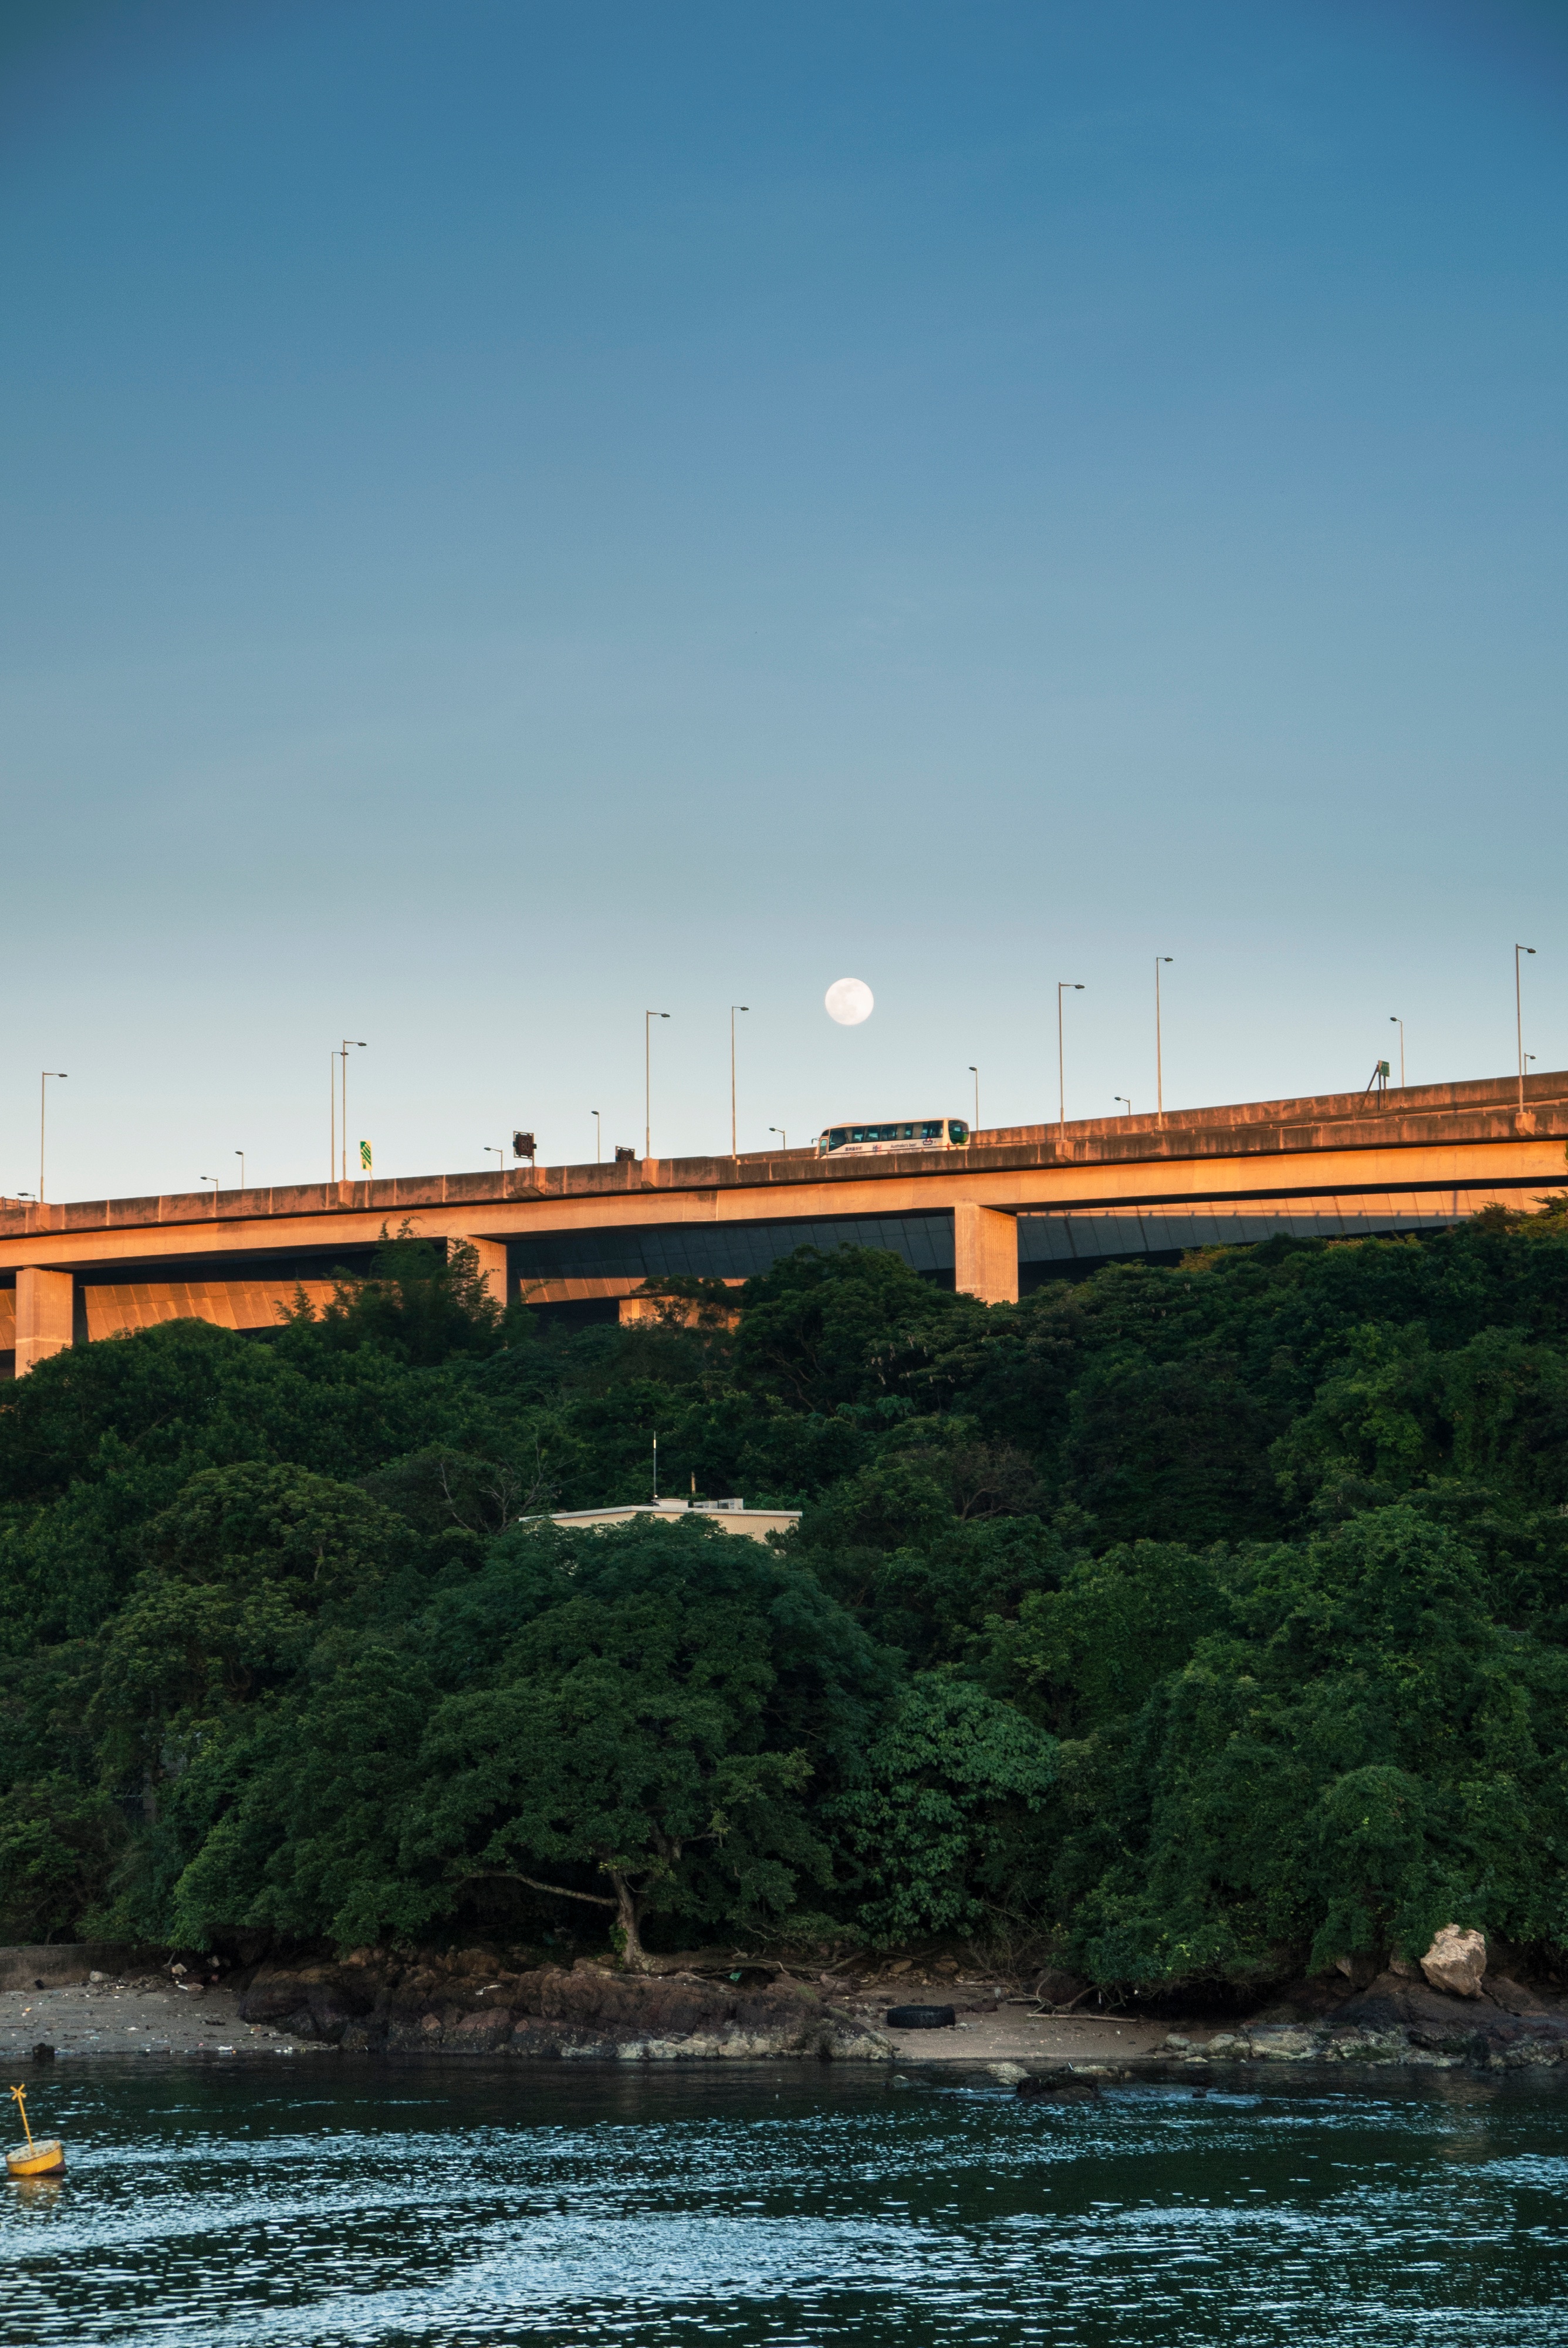
sea, coast, water, horizon, sky, bridge, skyline, river, dusk, evening, vehicle, bay, reservoir, infrastructure